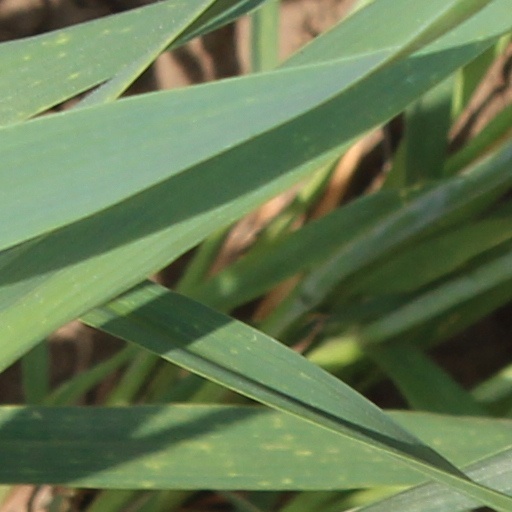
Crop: wheat